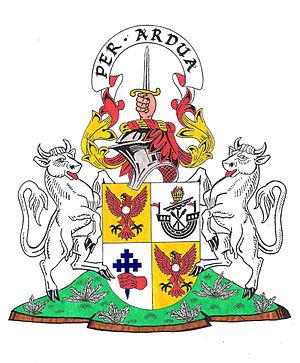
Argyll and Bute est le deuxième council area de l'Écosse et région de lieutenance en superficie. Il s'agit d'une région rurale, 23ᵉ en population, orientée vers les services et le tourisme. La région a un volet maritime important, comportant plus de 3 000 km de côtes avec des îles à l'histoire importante pour l'Écosse, telles que Iona. La région est considérée sur le plan historique comme le « berceau de l'Écosse », car elle est le point d'entrée d'où les Gaëls venant d'Irlande ont amené leur langue et culture, formant le royaume de Dál Riata. La région est restée longtemps en bordure du pouvoir central, parfois sous l'égide des Norvégiens, puis séparée comme royaume du Seigneur des Îles.